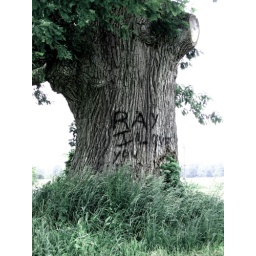
Found in a corn field off a country road in Ohio.